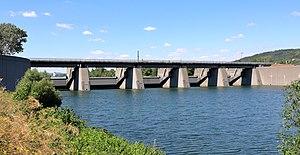
Cette liste contient les ponts présents sur le Danube.